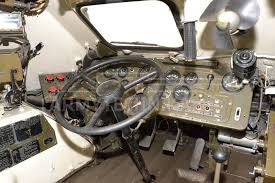
Label: BTR-60